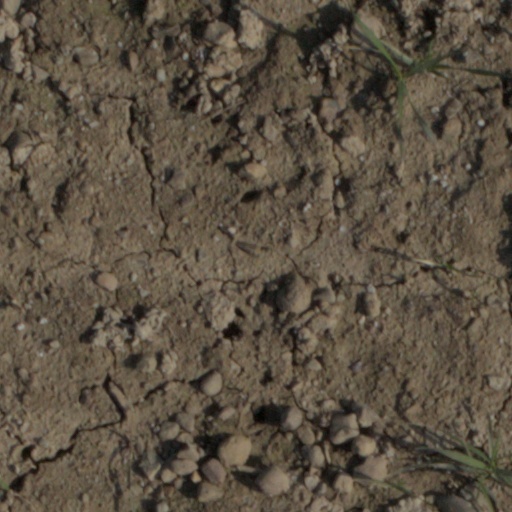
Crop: wheat